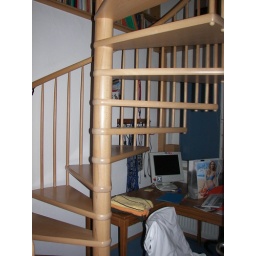
looking toward the stairs in the second floor of my bedroom